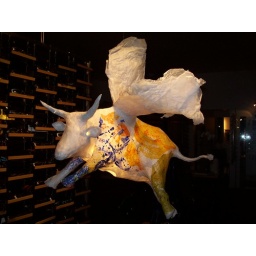
the paper bull in the window of Krumme Lanke Brillen (gone now) for Jake